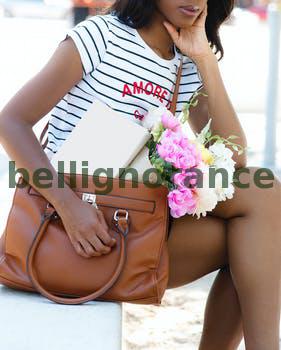
Label: Watermark